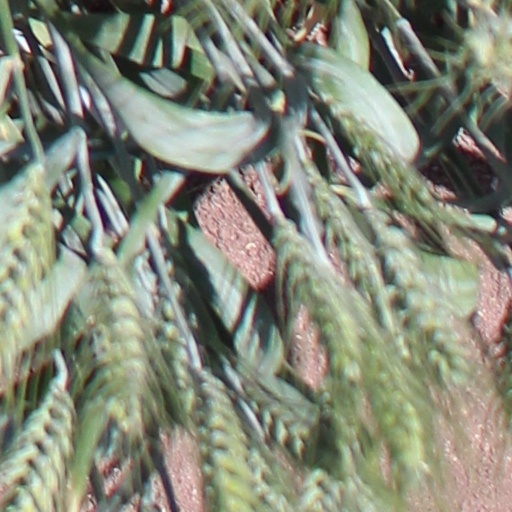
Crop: wheat